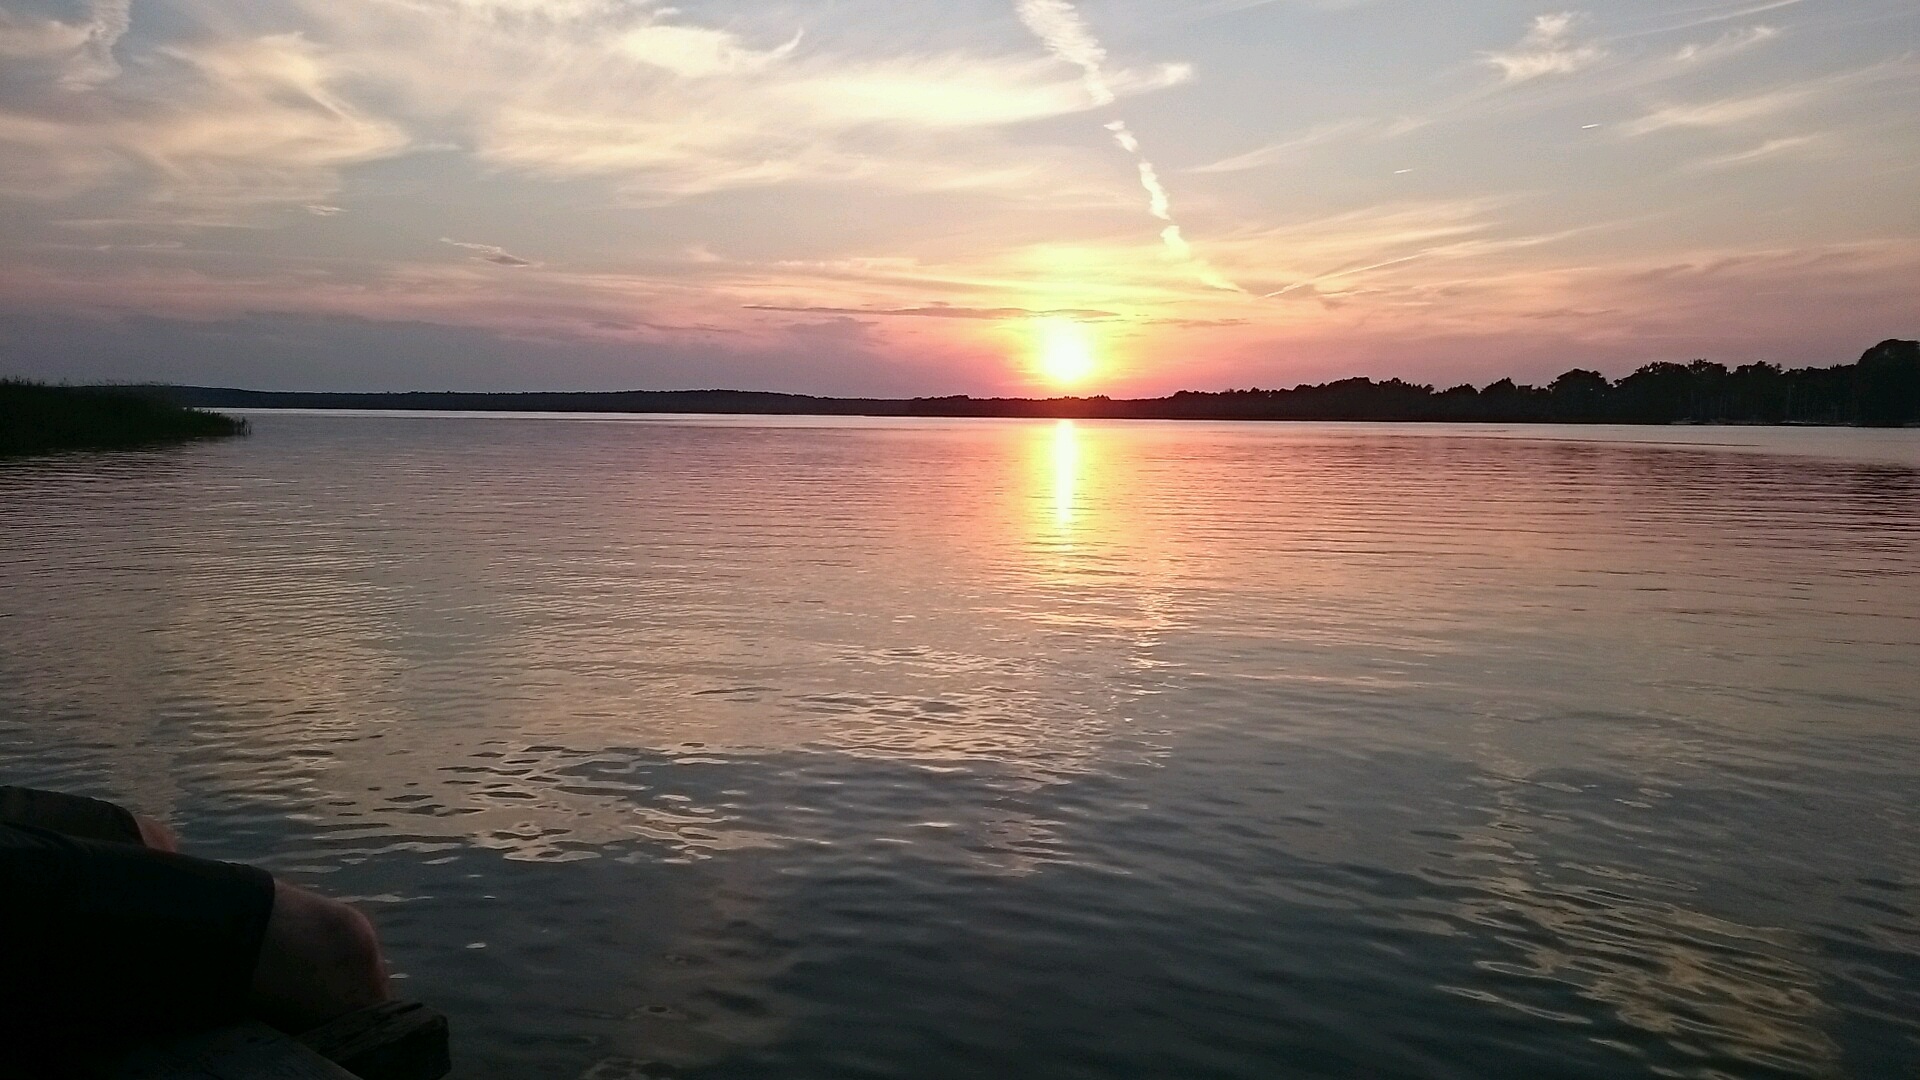
sea, horizon, sun, sunrise, sunset, sunlight, morning, lake, dawn, dusk, evening, reflection, bay, poland, loch, the sun, afterglow